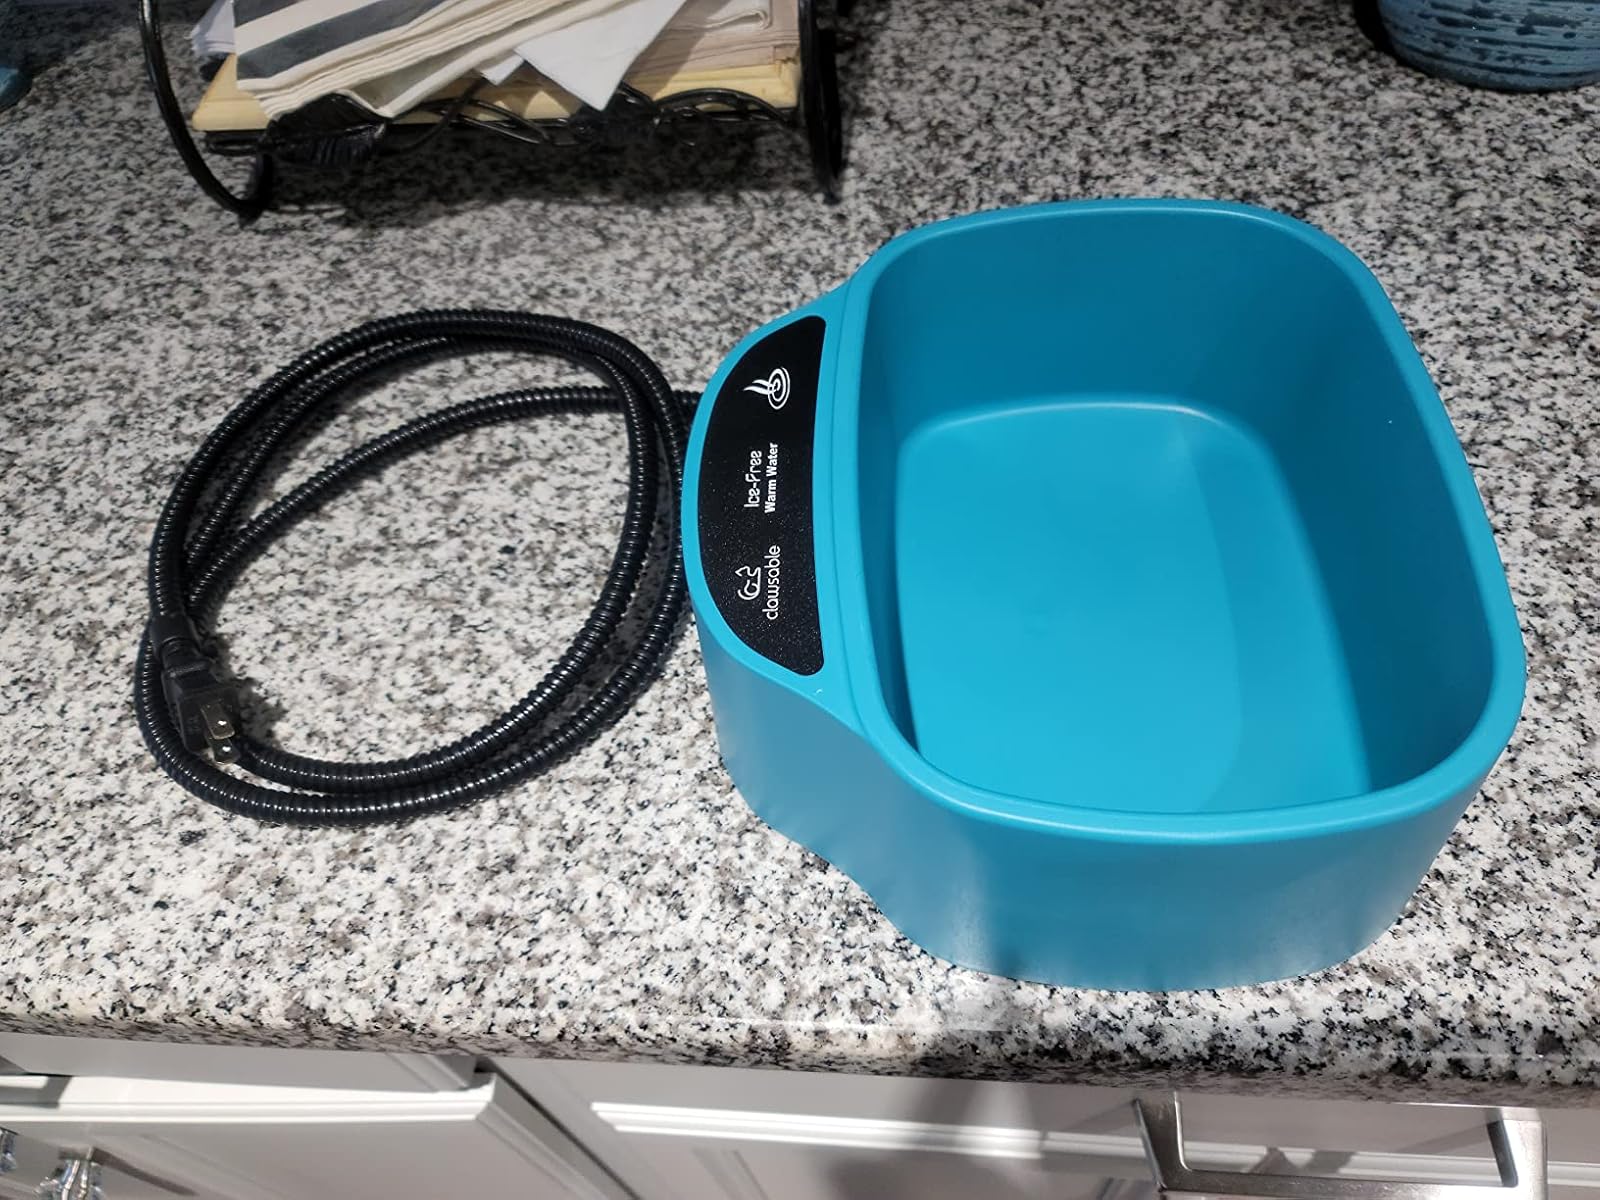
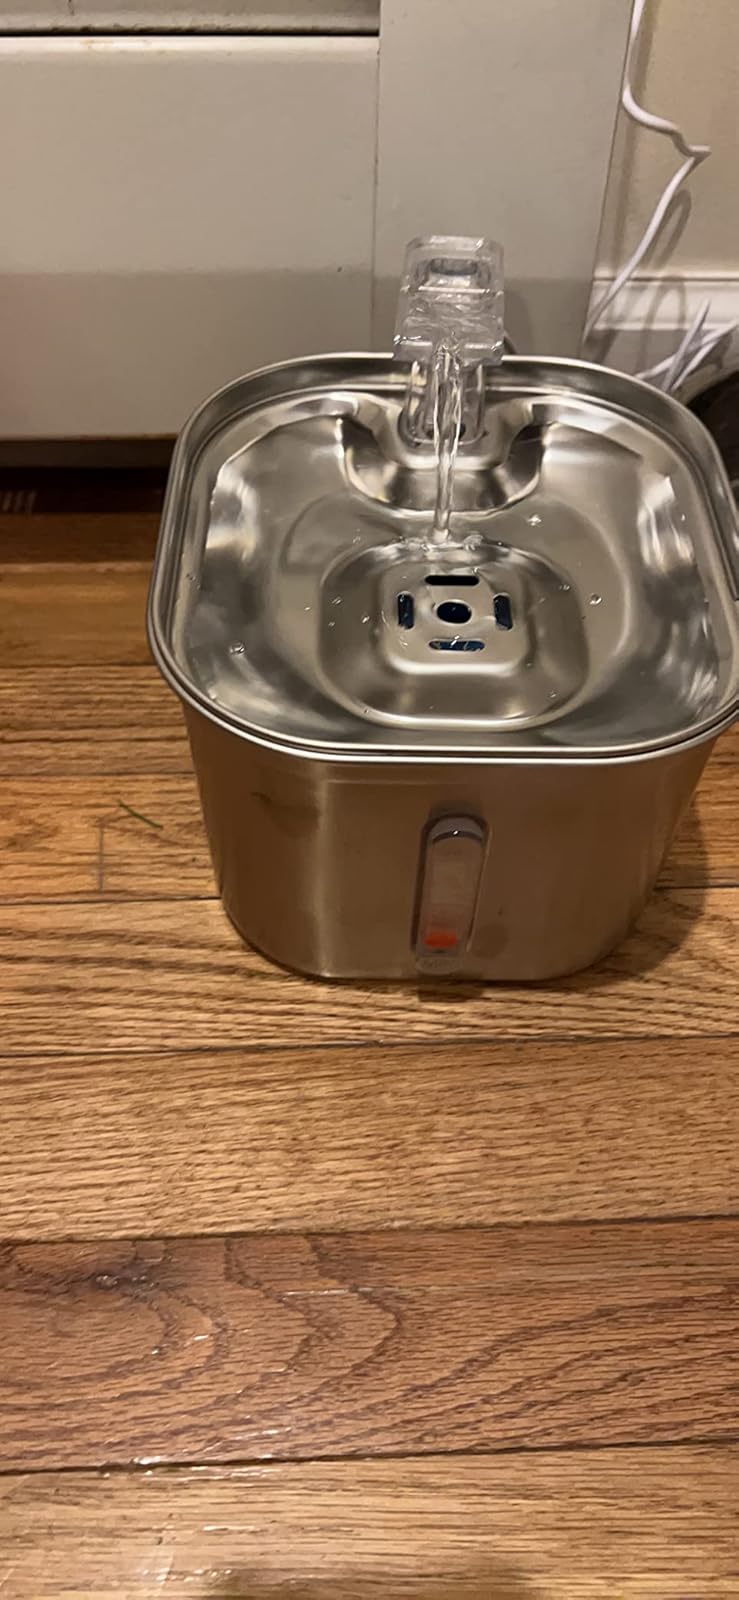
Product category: items_bowl
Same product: no